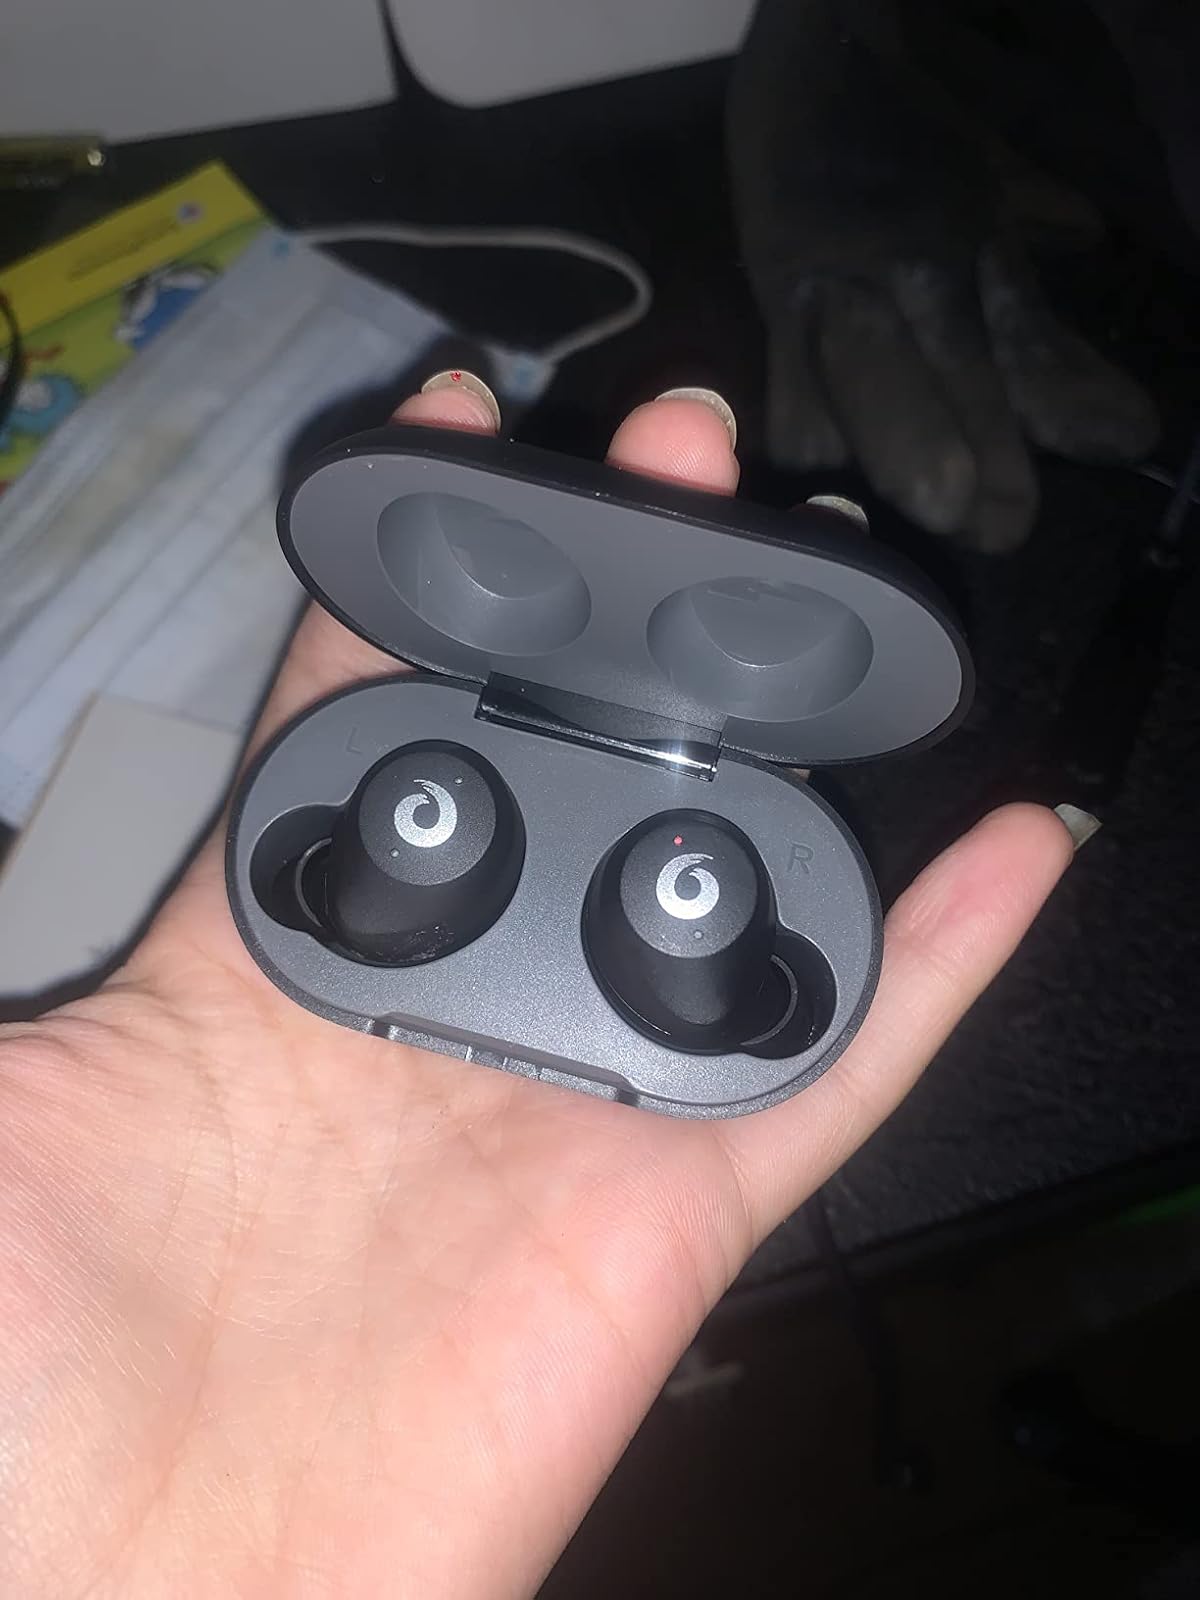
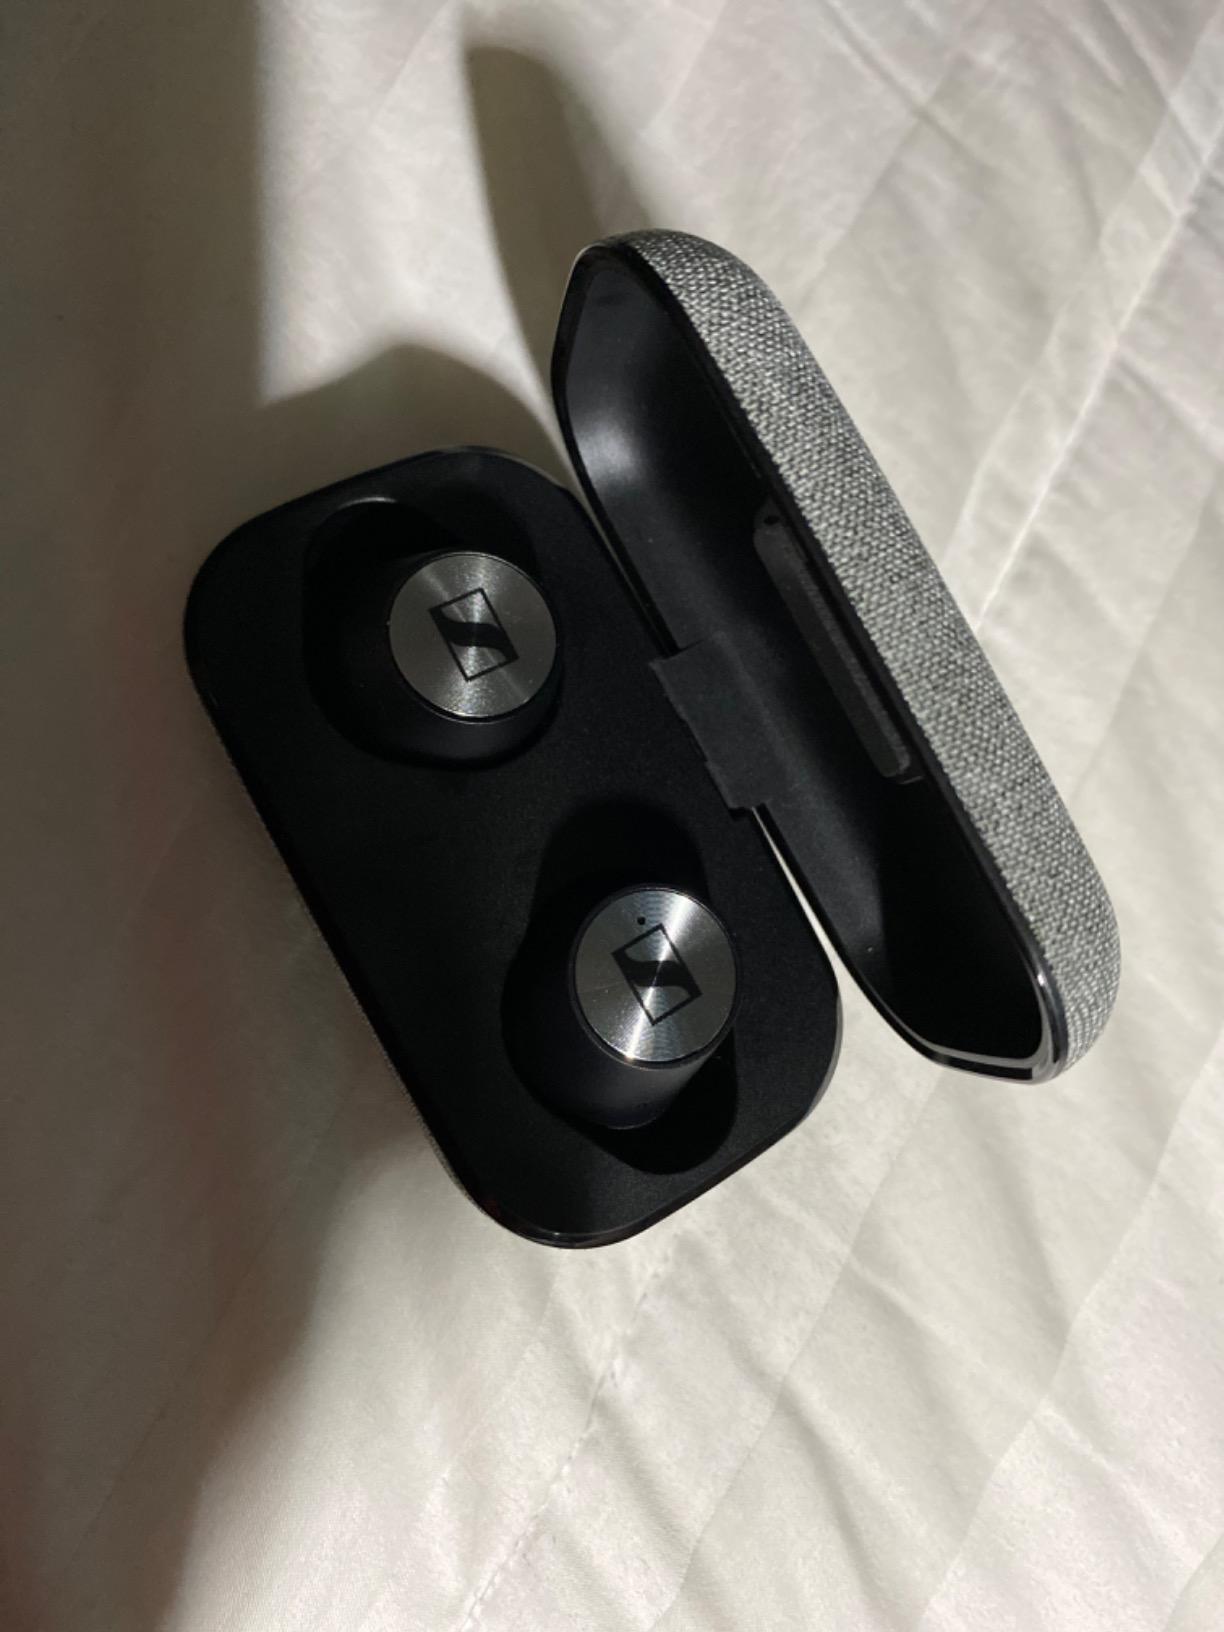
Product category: earbuds
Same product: no